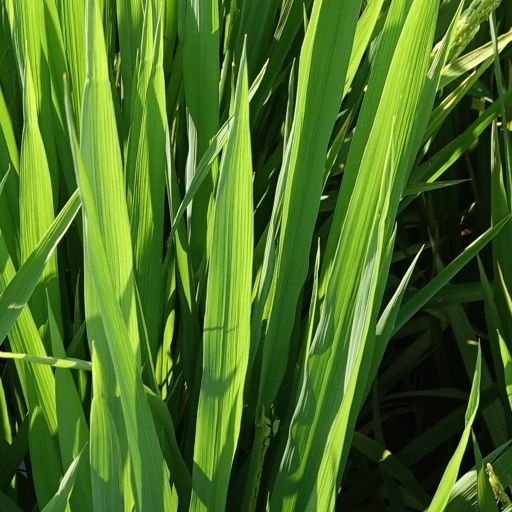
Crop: rice